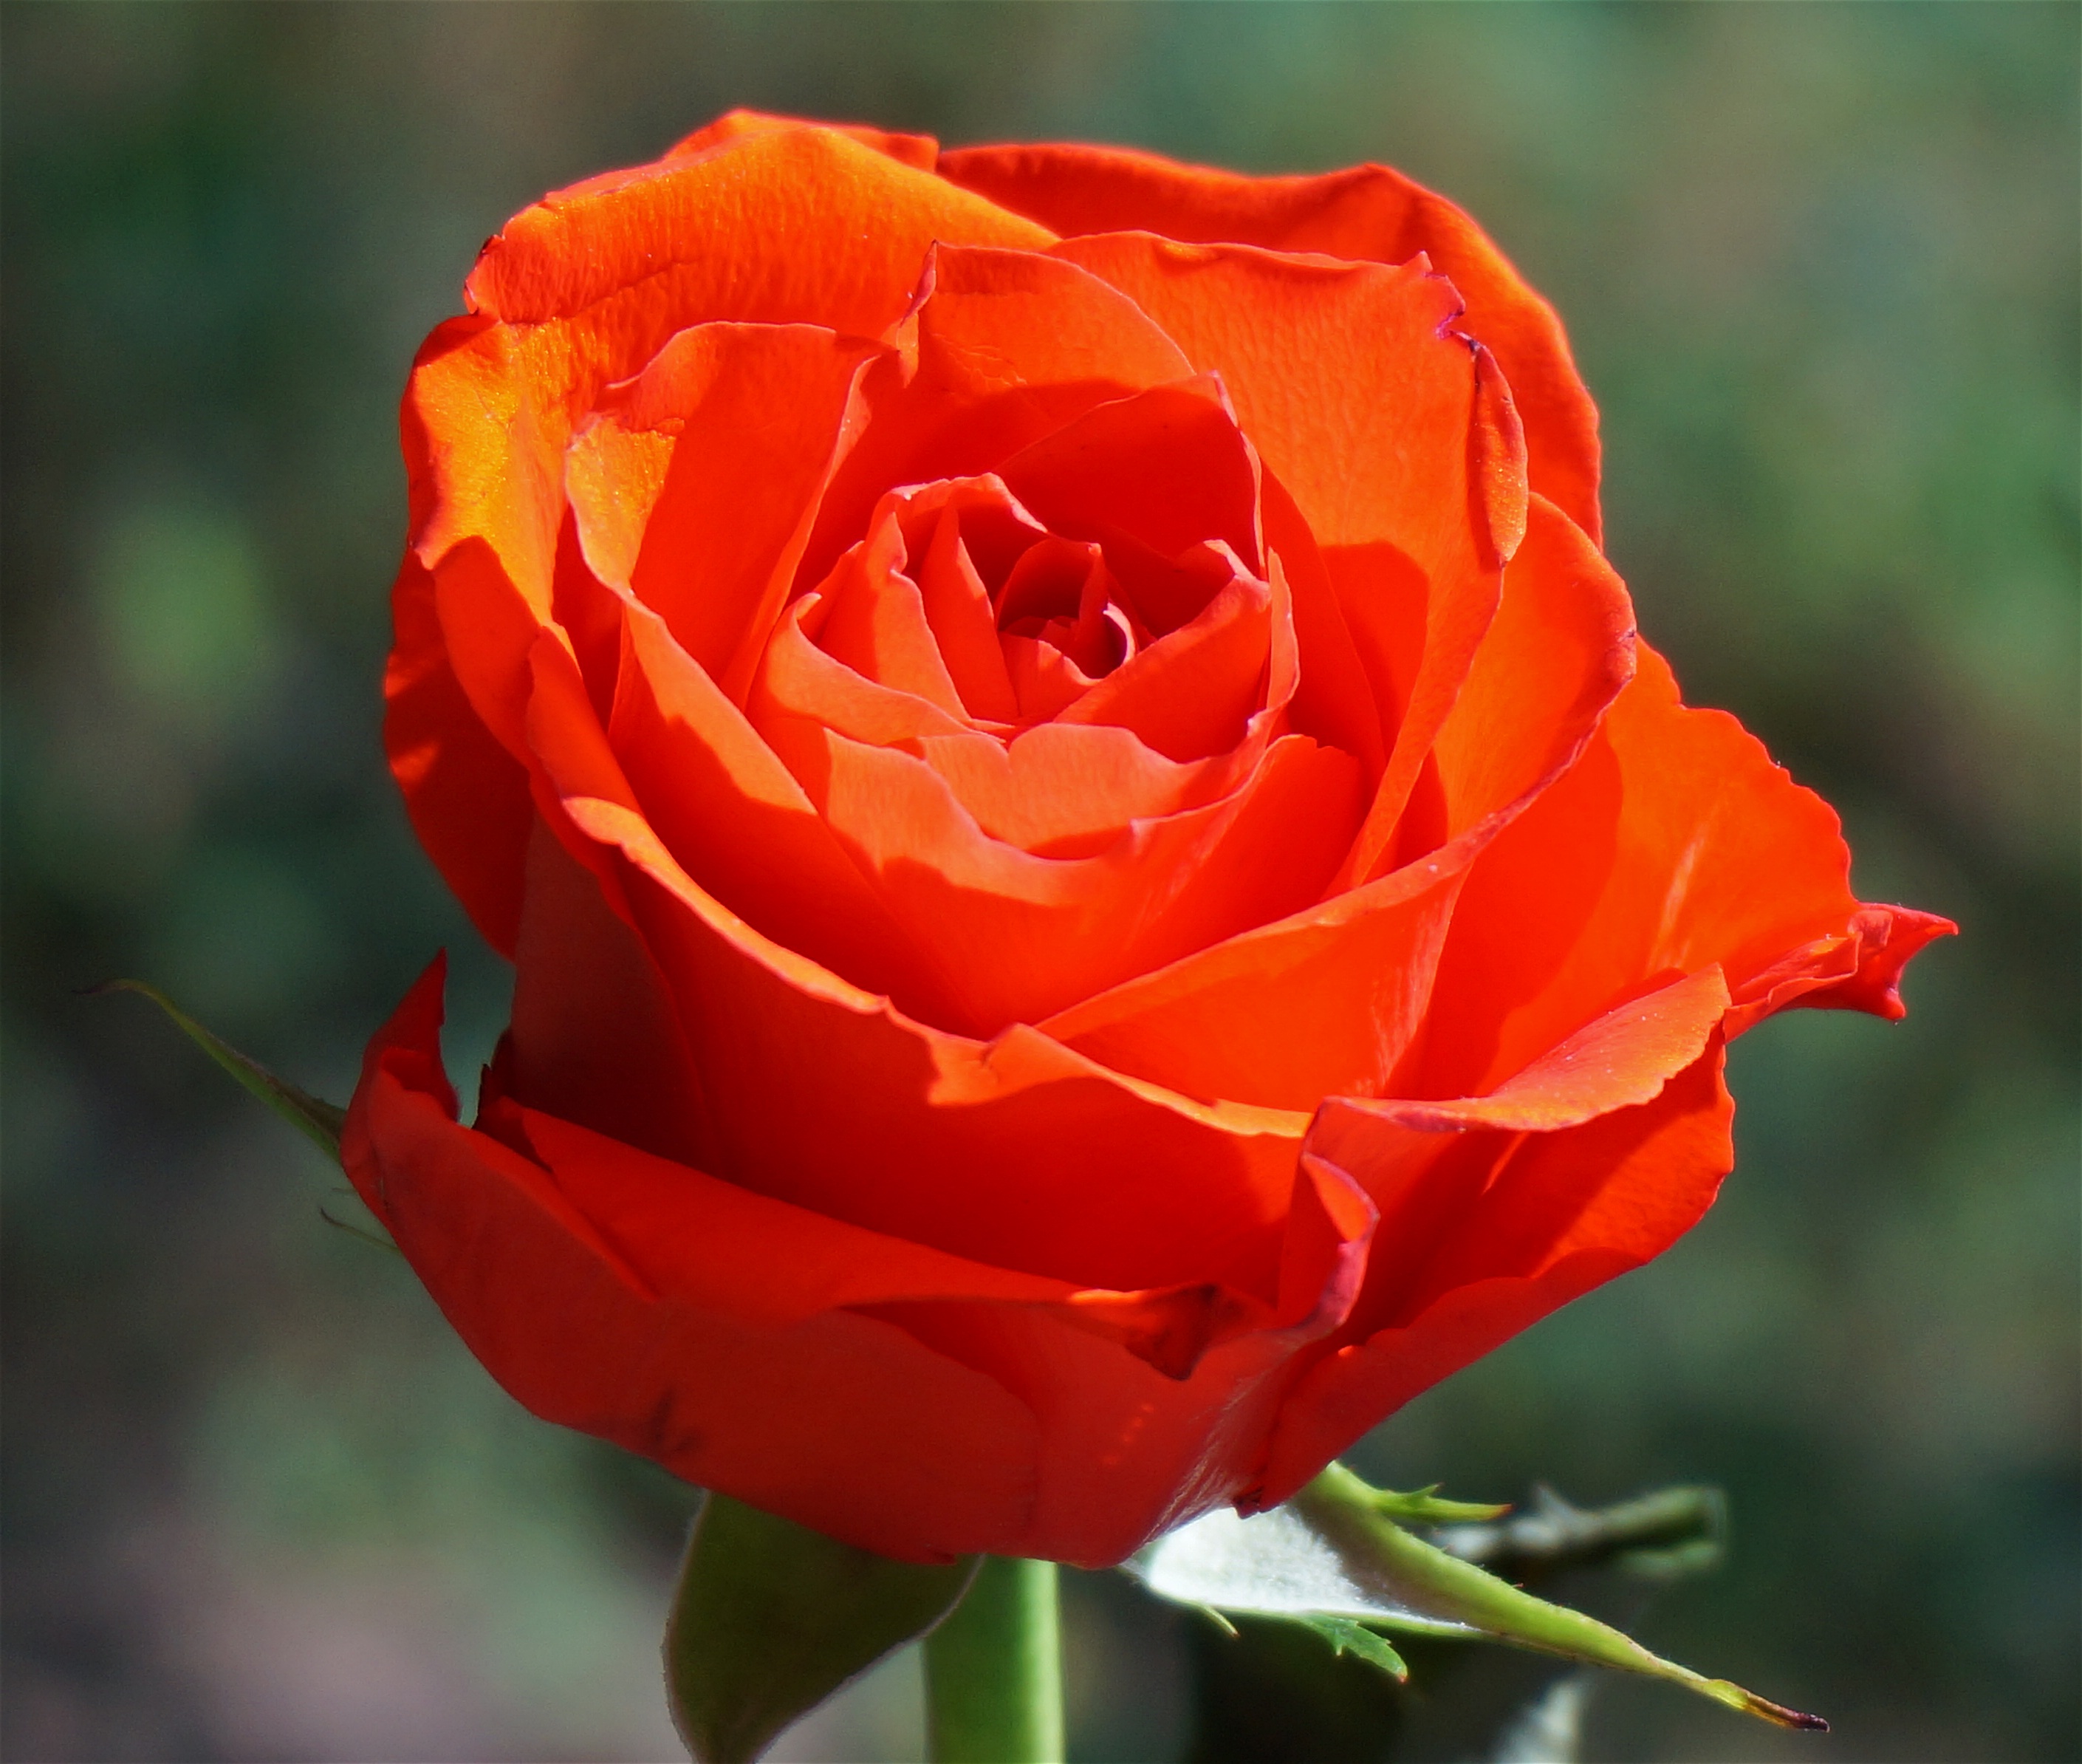
nature, blossom, plant, flower, petal, bloom, rose, orange, red, colorful, garden, flora, floribunda, macro photography, flowering plant, garden roses, rose family, orange rose, plant stem, land plant, rose order